Bobby Locke (baseball)

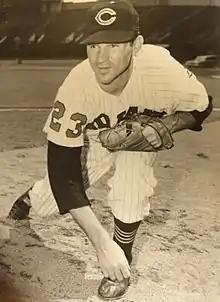
Locke in 1960

Lawrence Donald "Bobby" Locke (March 3, 1934 – June 4, 2020) was an American professional baseball right-handed pitcher, who played in Major League Baseball (MLB) in all or parts of nine seasons for the Cleveland Indians, St. Louis Cardinals, Philadelphia Phillies, Cincinnati Reds and California Angels. During his playing days, he stood tall, weighing .